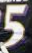
Number: 5